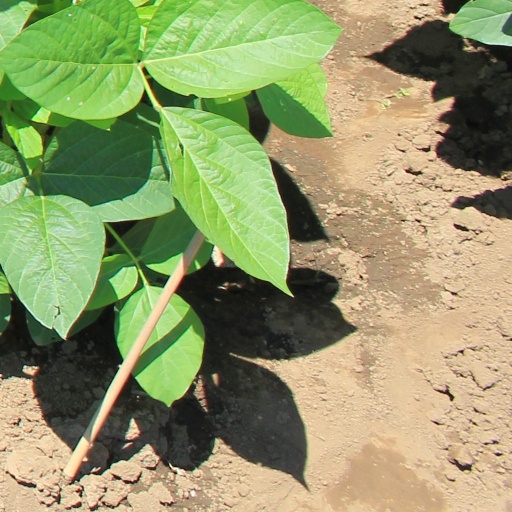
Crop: soybean